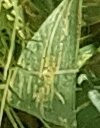
Label: Wheat___Yellow_Rust